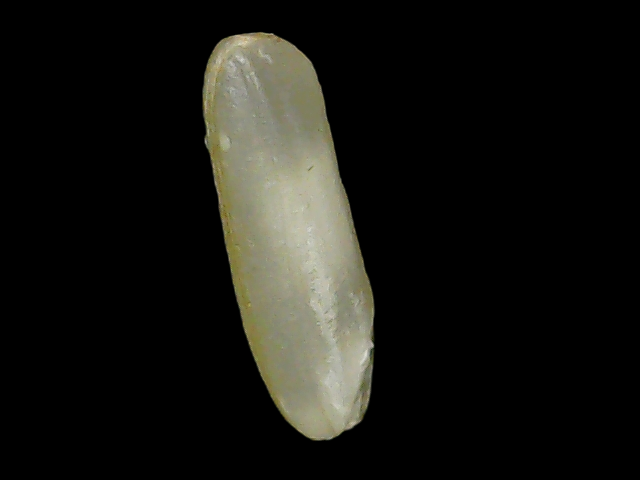
Rice variety: Binadhan21